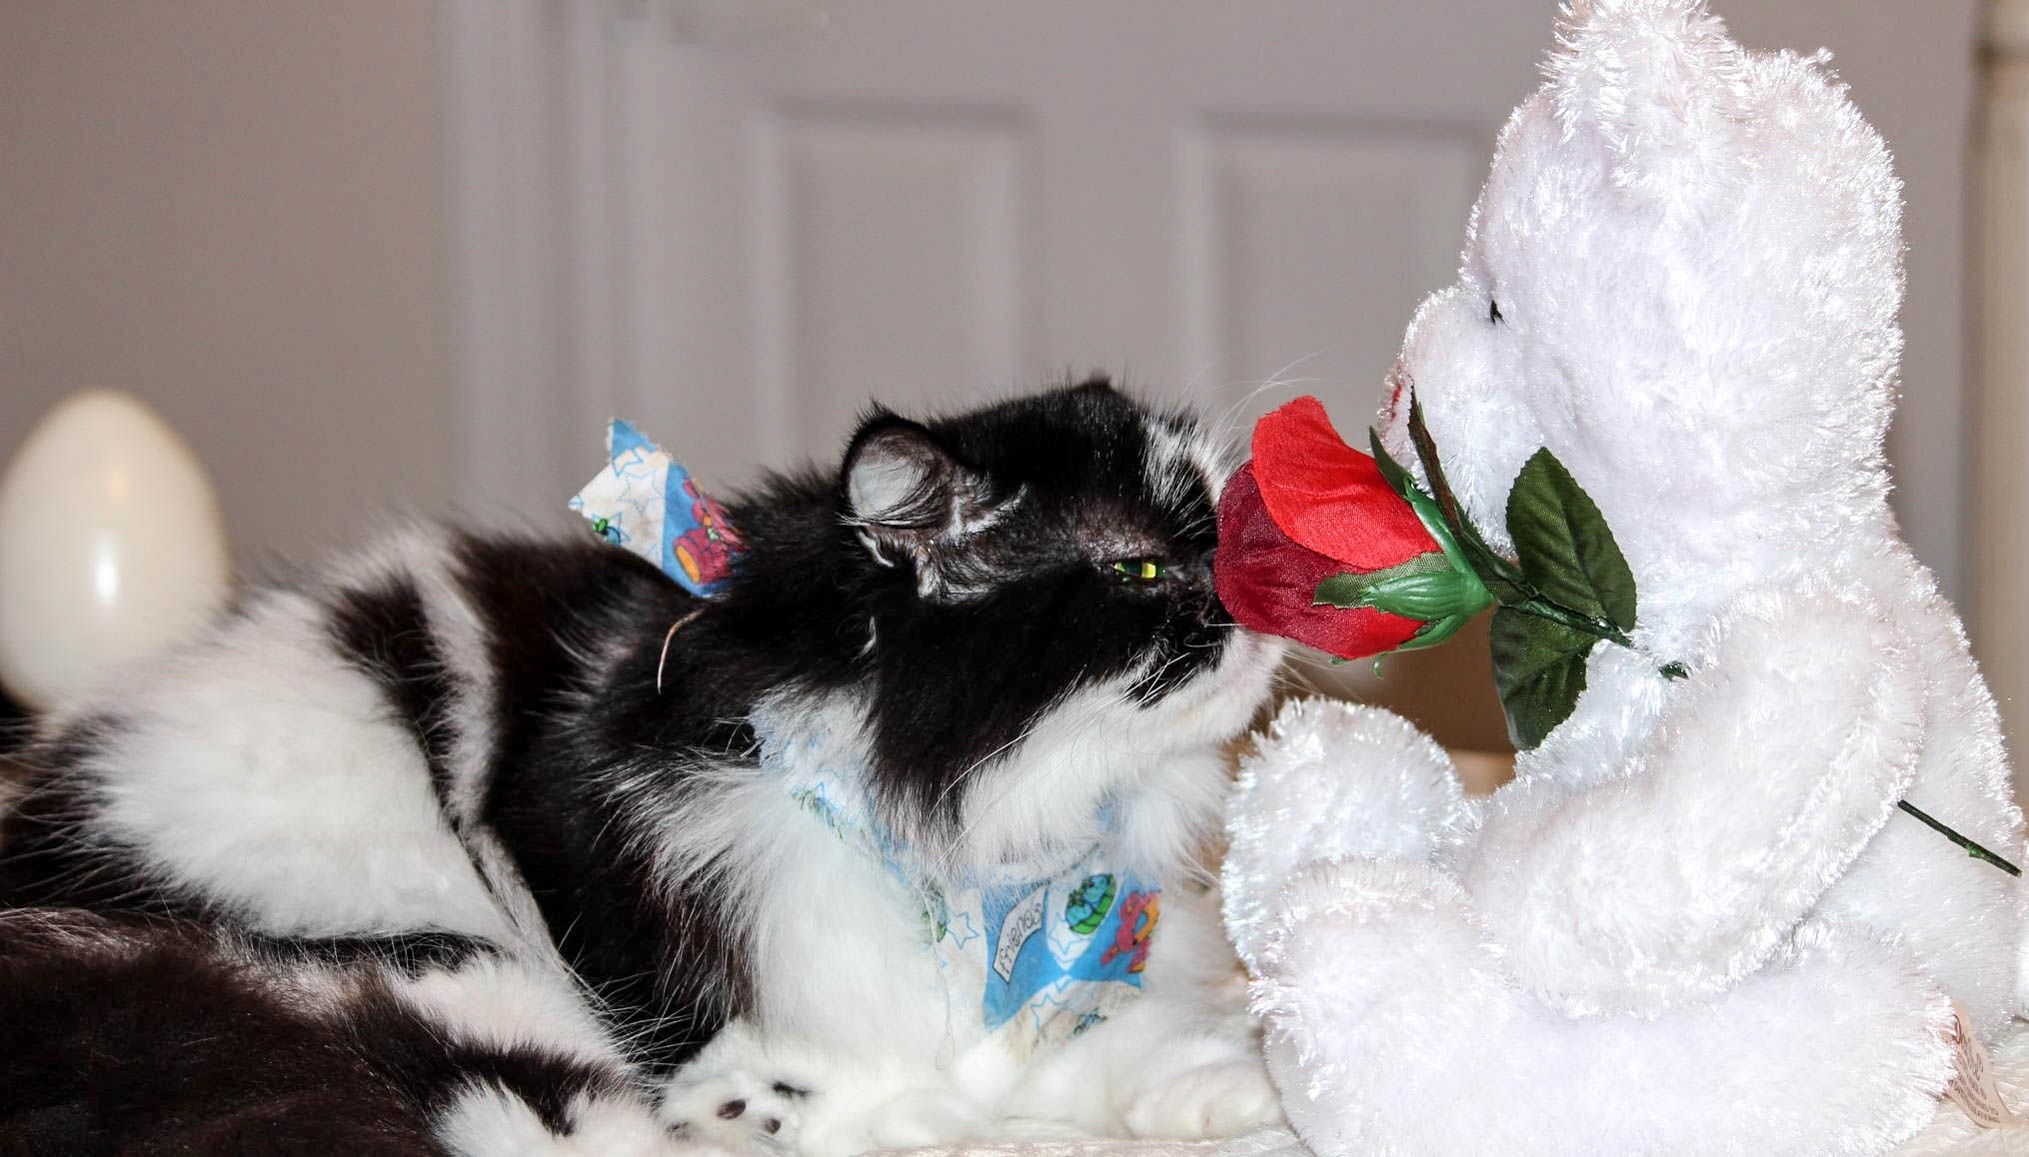
white, animal, cute, pet, fur, portrait, young, fluffy, cat, small, feline, tabby, mammal, black, playful, fun, domestic, adorable, breed, purebred, pedigreed, himalayan persian, small to medium sized cats, cat like mammal, smelling flower